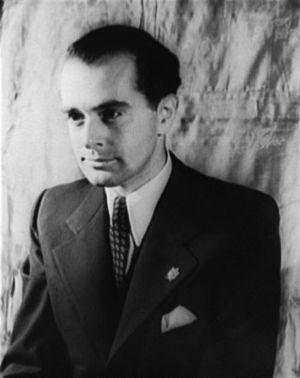
Hans Jaray est un acteur, metteur en scène et scénariste autrichien.